Jugoslav Vlahović

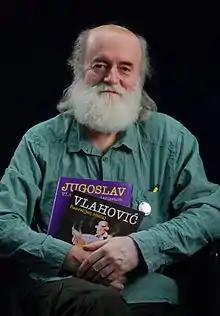
Jugoslav Vlahović in 2012

Jugoslav Vlahović (born 17 March 1949) is a Serbian and Yugoslav visual artist, caricaturist, illustrator, graphic designer, photographer, art educator and retired rock musician. Vlahović is best known for his caricatures published in various publications, his work as an album cover designer—of his album cover designs the best known are the ones for the band Riblja Čorba—and as a former member of the rock band Porodična Manufaktura Crnog Hleba. Since 1997, he has been a professor at the Belgrade Faculty of Applied Arts, where he currently teaches book graphics.